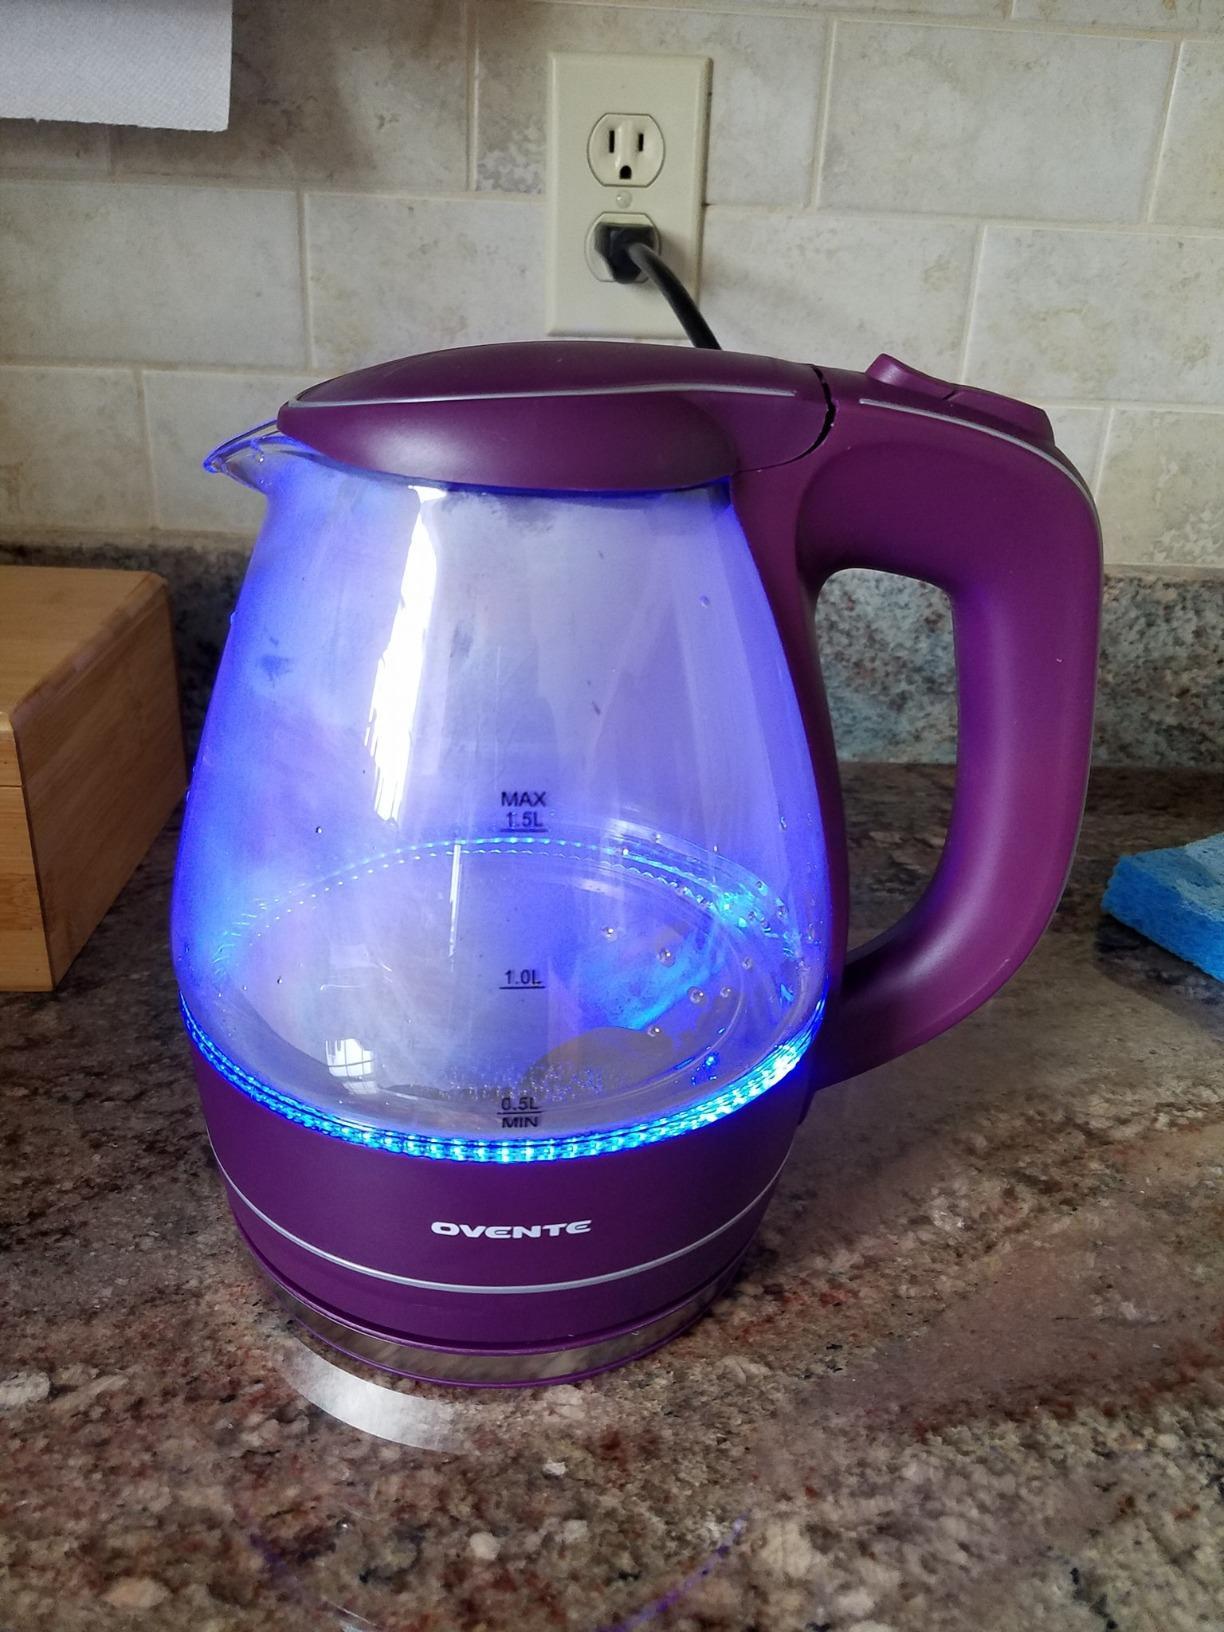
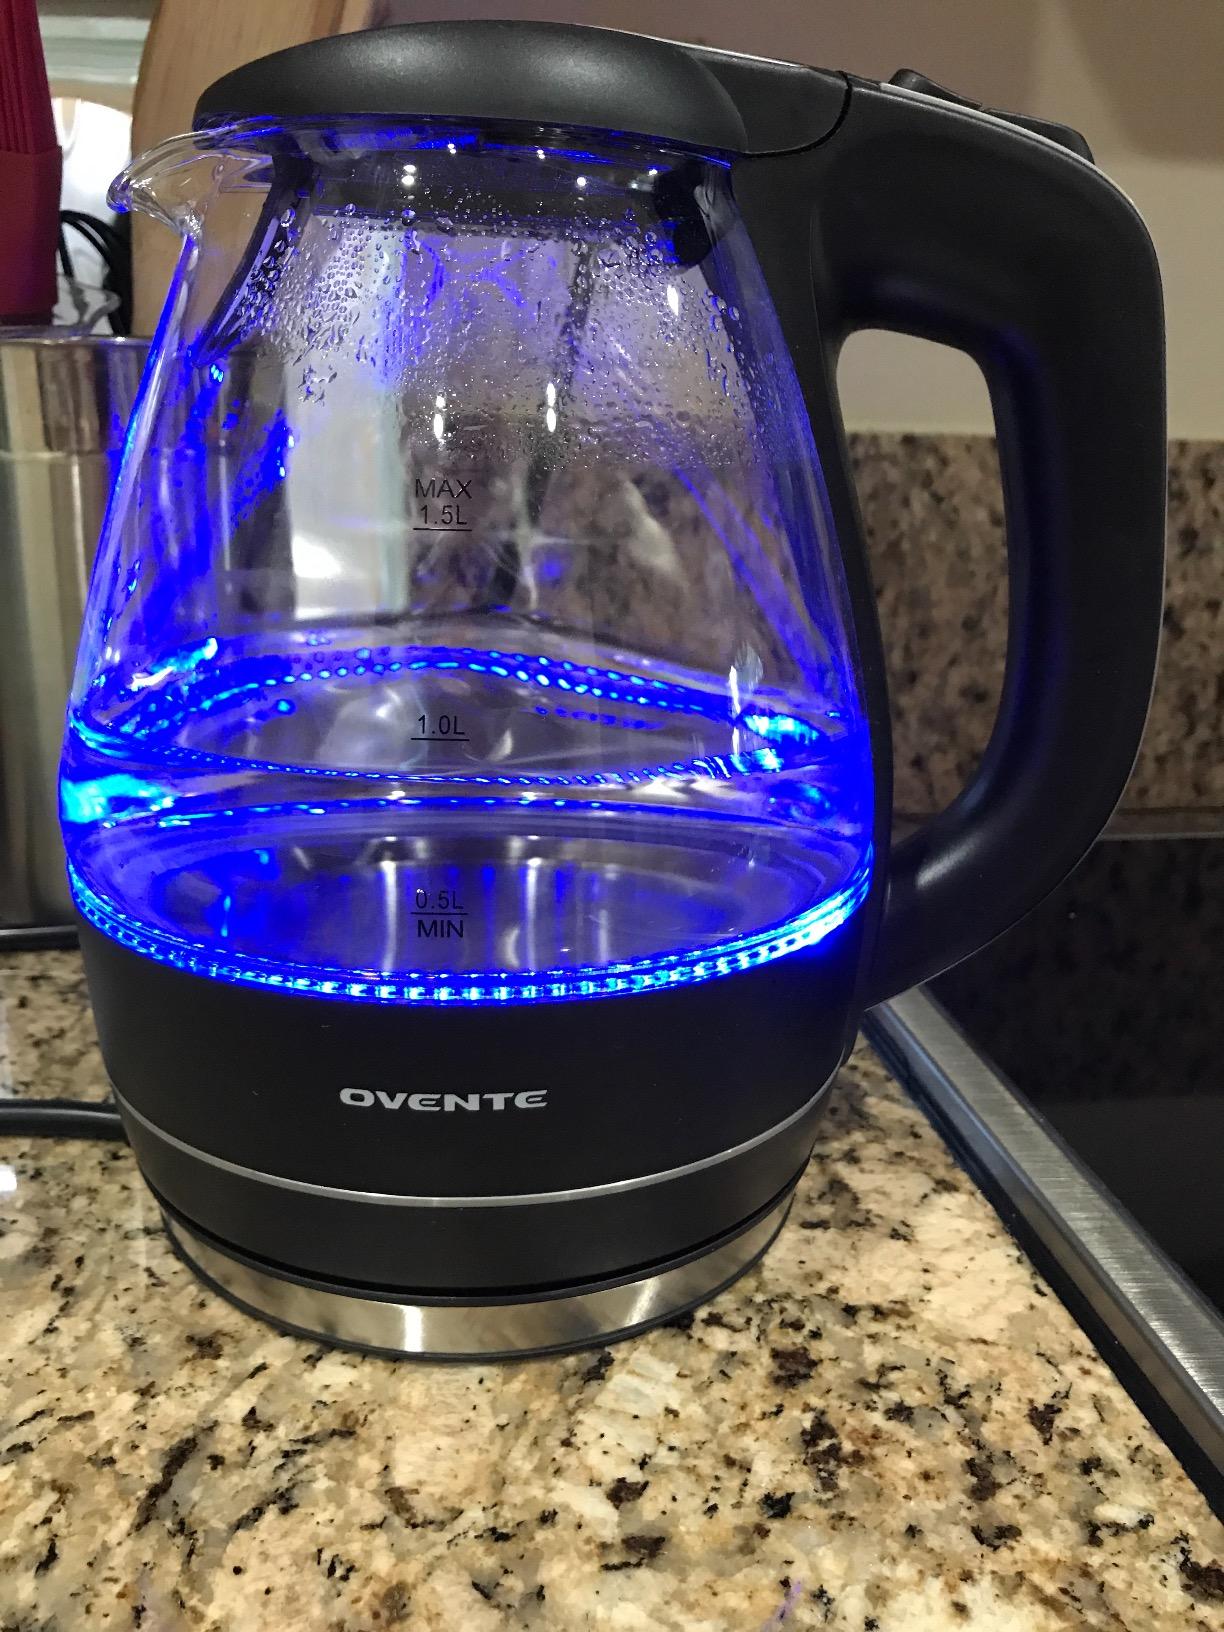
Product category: items_kettle
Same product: no